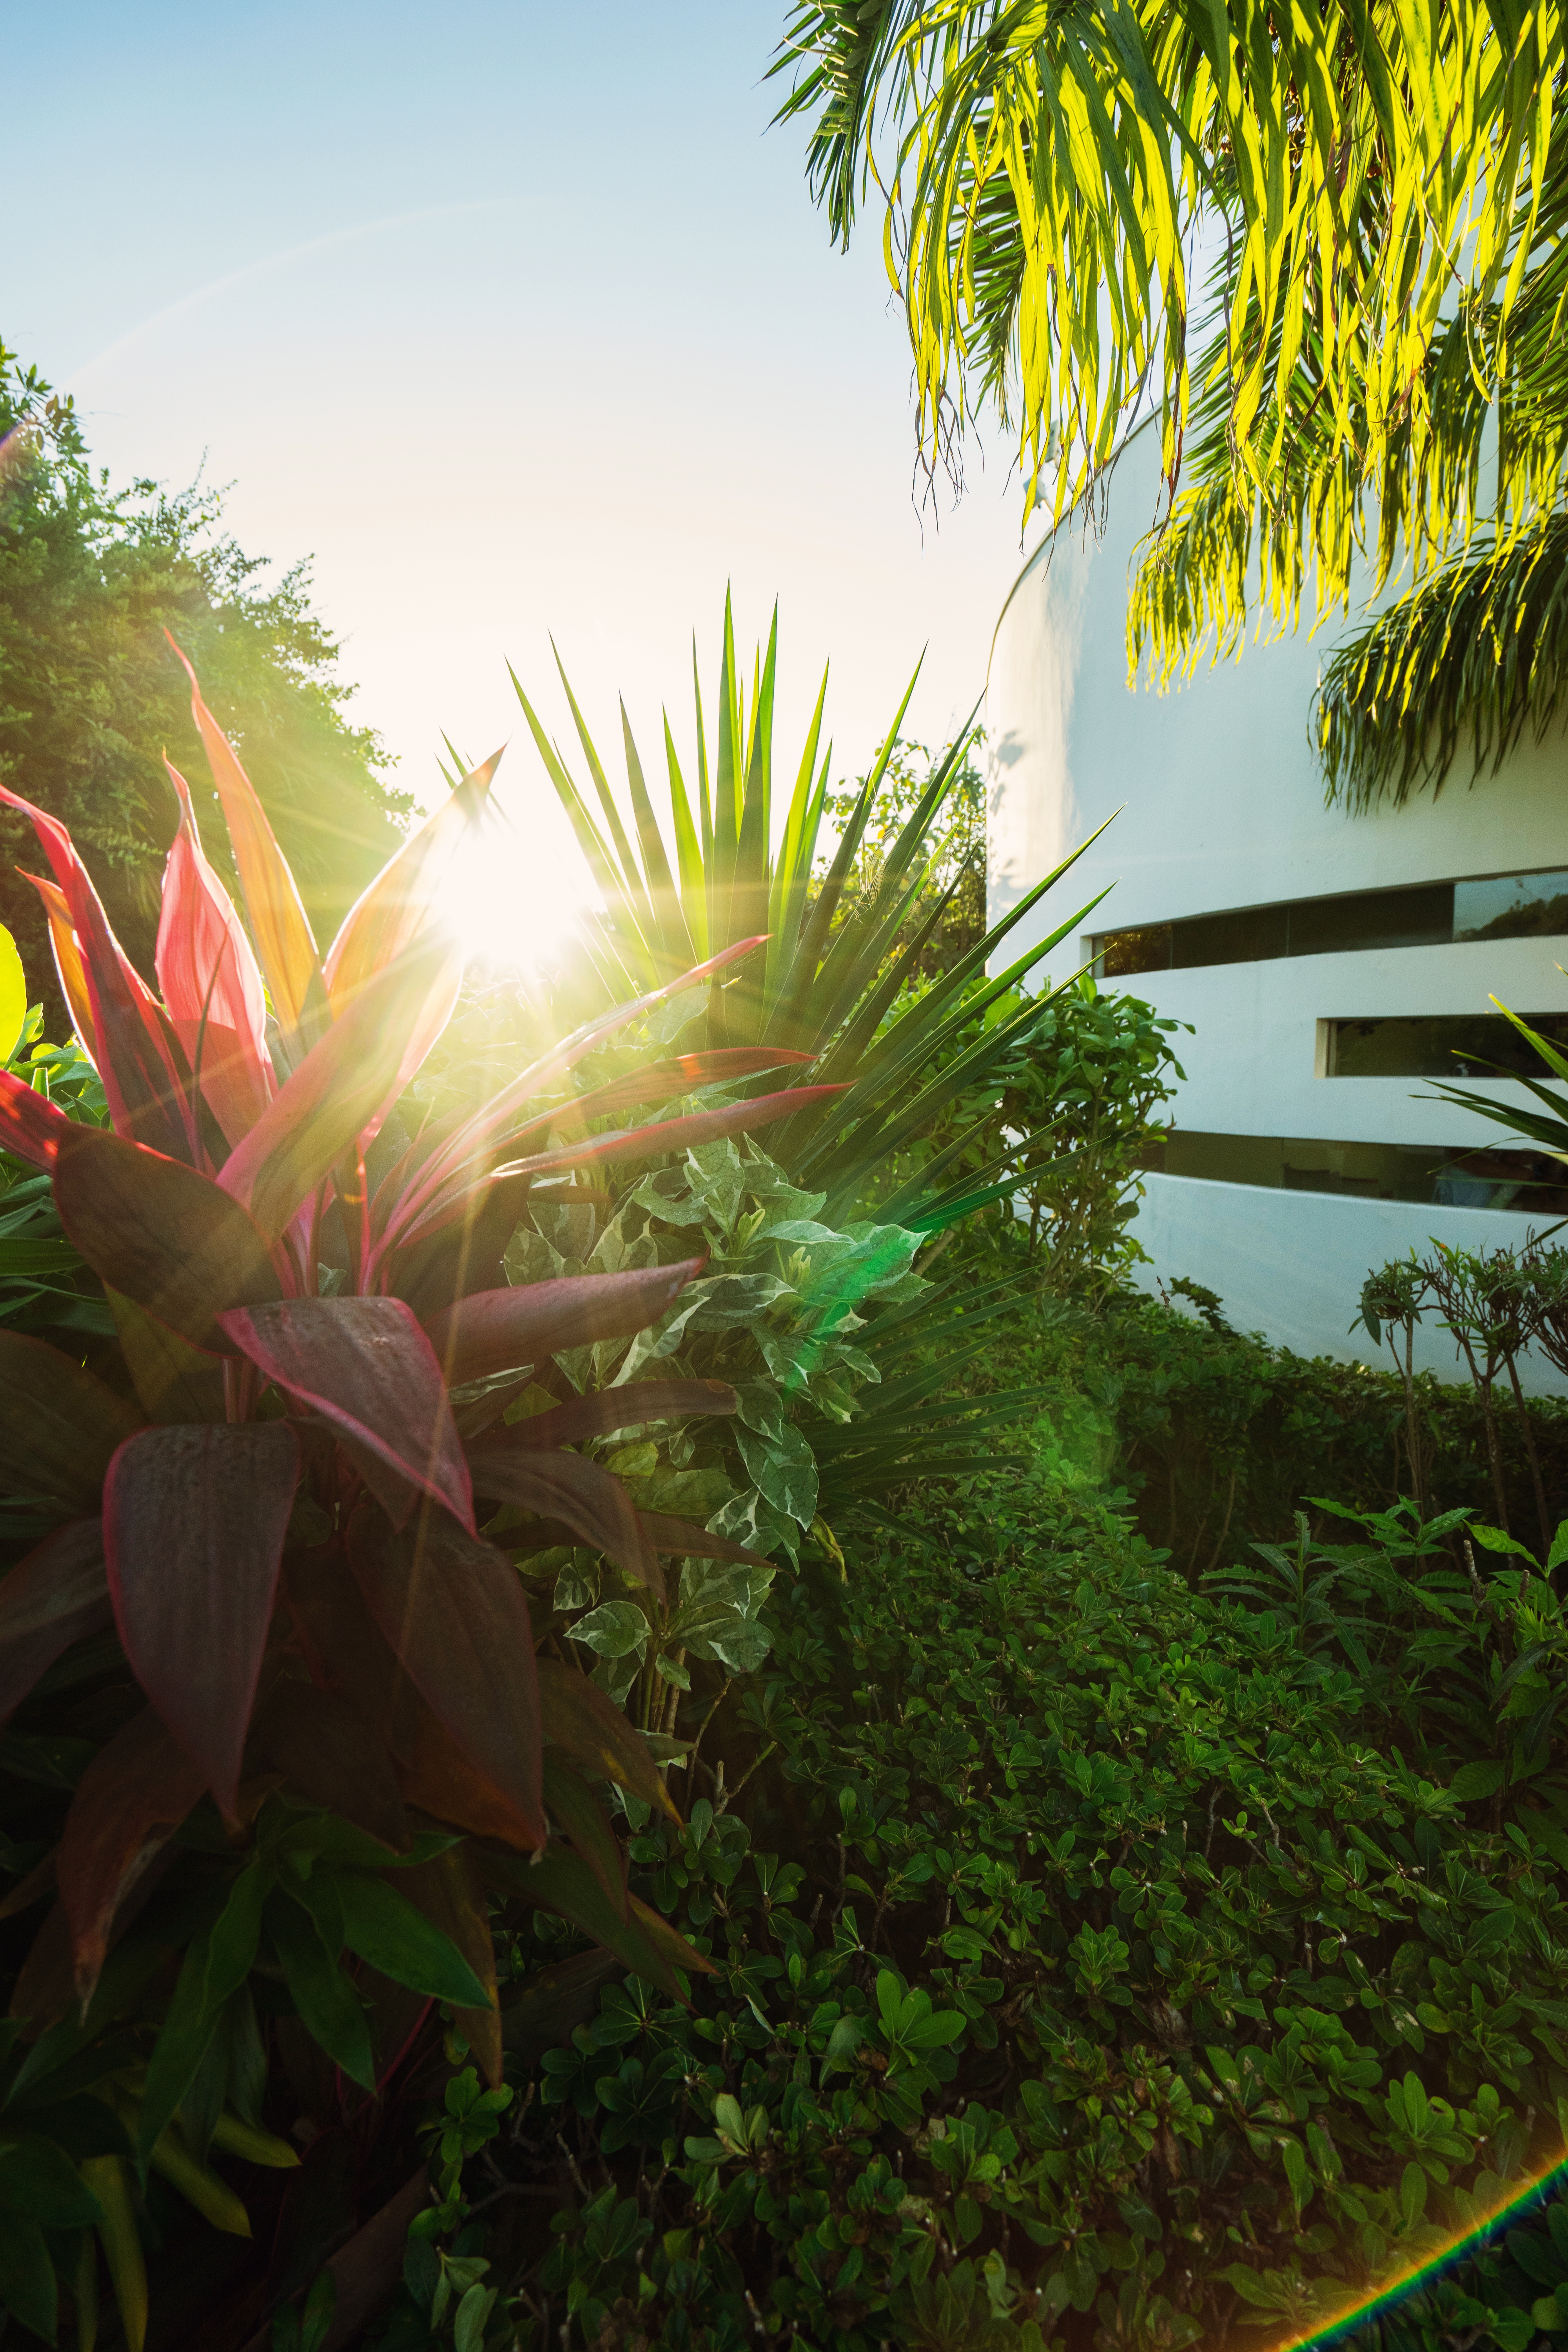
tree, grass, plant, sunlight, leaf, flower, green, jungle, botany, garden, flora, vegetation, rainforest, tropics, woody plant, land plant, arecales, palm family